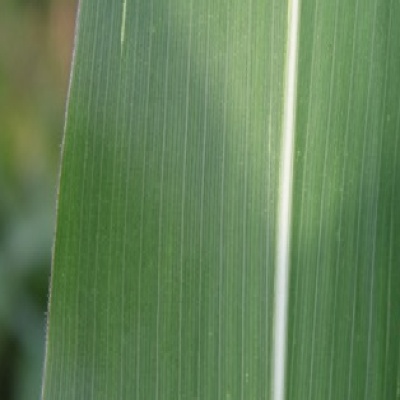
Label: Corn_(Maize)___Leaf_Spot